South China Normal University

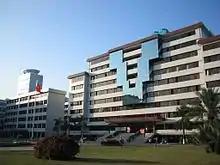
Administration Building

South China Normal University (SCNU) is a provincial public normal university in Guangzhou, Guangdong, China. It is affiliated with the Province of Guangdong, and co-sponsored by the provincial government and the Ministry of Education. The university is part of the Double First-Class Construction and Project 211.